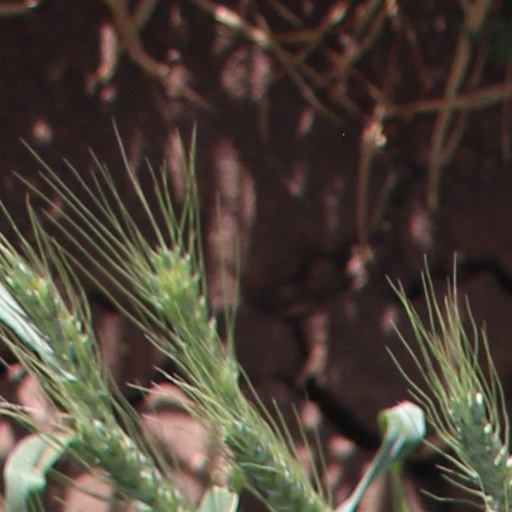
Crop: wheat